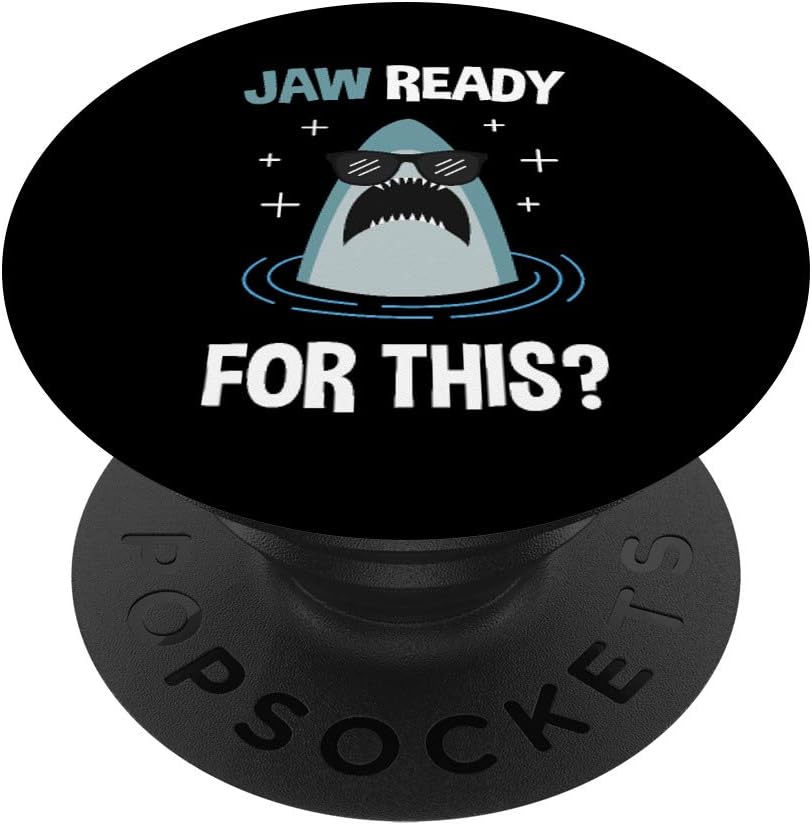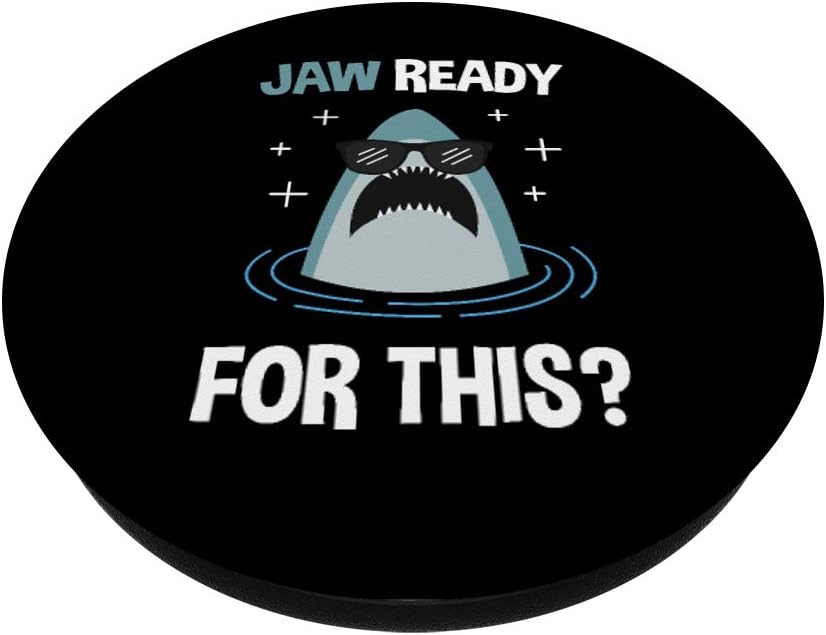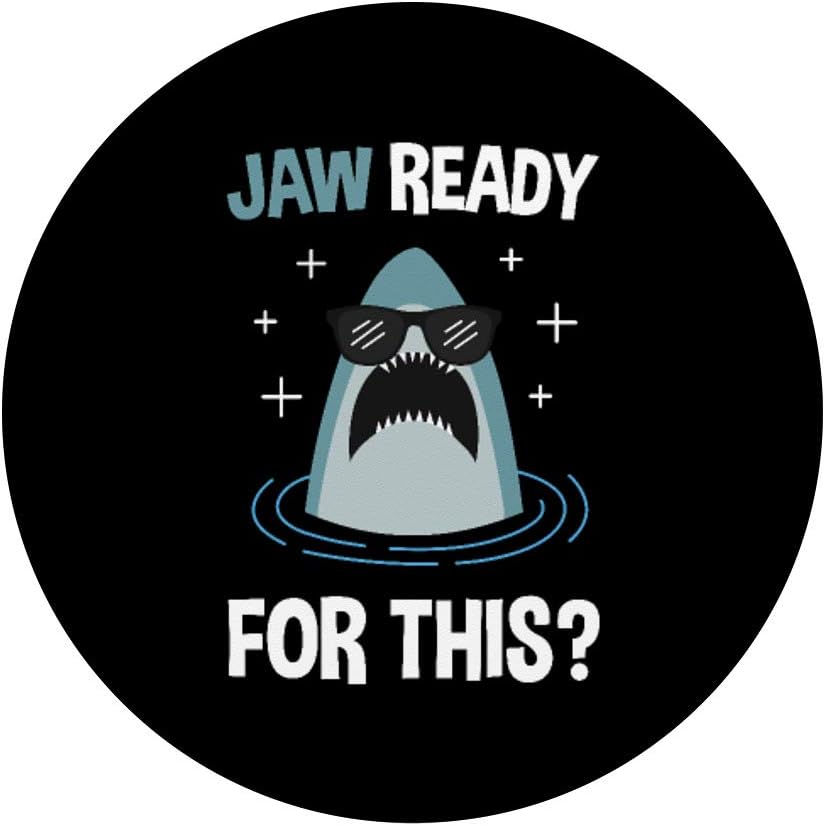
JAW READY FOR THIS PopSockets PopGrip: Swappable Grip for Phones & Tablets
Category: Cell Phones & Accessories
Buy Now! When you are looking for the perfect Christmas gift, birthday gift, graduation gift, party gift, sports event apparel, or showcasing your passion we have you covered. This product is a must have purchase to add to your collection. What are you waiting for? Click the Add to Cart button and Buy this item today!
Features: If you are a sea surfer, scuba diver or environmentalist and you love the ocean this is the perfect phone grip for you. An excellent gift idea for swimmers, shark or beach lover. | Makes a great Christmas gift, birthday gift, graduation gift, anniversary, or any other gift giving celebration for your family and friends. | PopGrip with swappable top; switch out your PopTop for another design or remove it completely for wireless charging capabilities. (Not compatible with Apple MagSafe wireless charger or MagSafe wallet.) | Expandable stand to watch videos, take group photos, FaceTime, and Skype handsfree. | Advanced adhesive allows you to remove and reposition on most devices and cases. | Note: Will not stick to some silicone, waterproof, or highly textured cases. Works best with smooth, hard plastic cases. Will adhere to iPhone 11, but not to the iPhone 11 Pro nor the iPhone 11 ProMax without a suitable case.